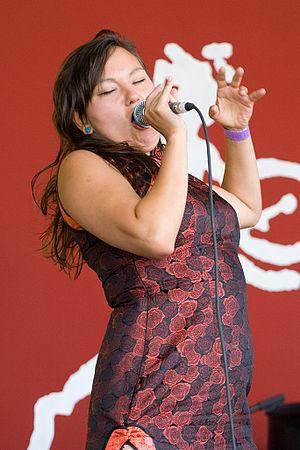
Tagaq au Festival de Musique Folk d'Edmonton en août 2007